Iron Age

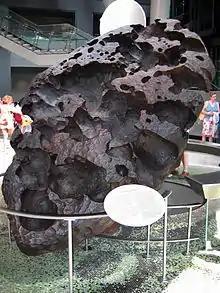
Willamette Meteorite, the thirteenth largest in the world, is an iron–nickel meteorite found in the USA.

Meteoric iron, a natural iron–nickel alloy, was used by various ancient peoples thousands of years before the Iron Age. The earliest-known meteoric iron artifacts are nine small beads dated to 3200 BC, which were found in burials at Gerzeh in Lower Egypt, having been shaped by careful hammering.